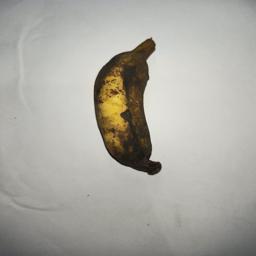
Ripeness: Overripe